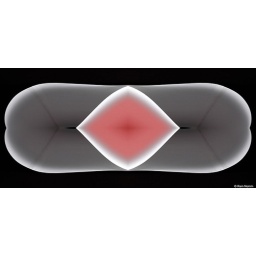
Folded white paper that has been mirrored on itself, with a little color added in Photoshop.